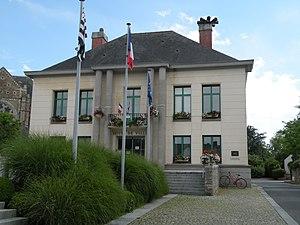
Mairie de Bouvron.
Bouvron est une commune de l'Ouest de la France, située dans le département de la Loire-Atlantique, en région Pays de la Loire. Bouvron fait partie de la communauté de communes de la région de Blain, qui correspond au « pays de Blain ».